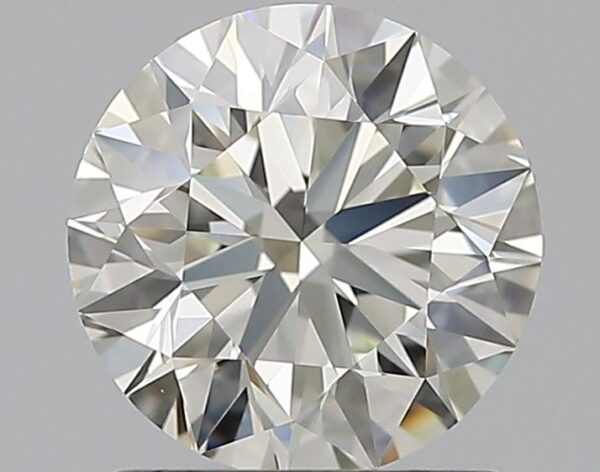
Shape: round
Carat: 1.2
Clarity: VVS1
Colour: J
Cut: EX
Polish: EX
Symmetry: EX
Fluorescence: ST
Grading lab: GIA
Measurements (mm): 6.75 x 6.78 x 4.24